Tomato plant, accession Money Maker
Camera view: bottom (45 deg); turntable rotation: 240 degrees
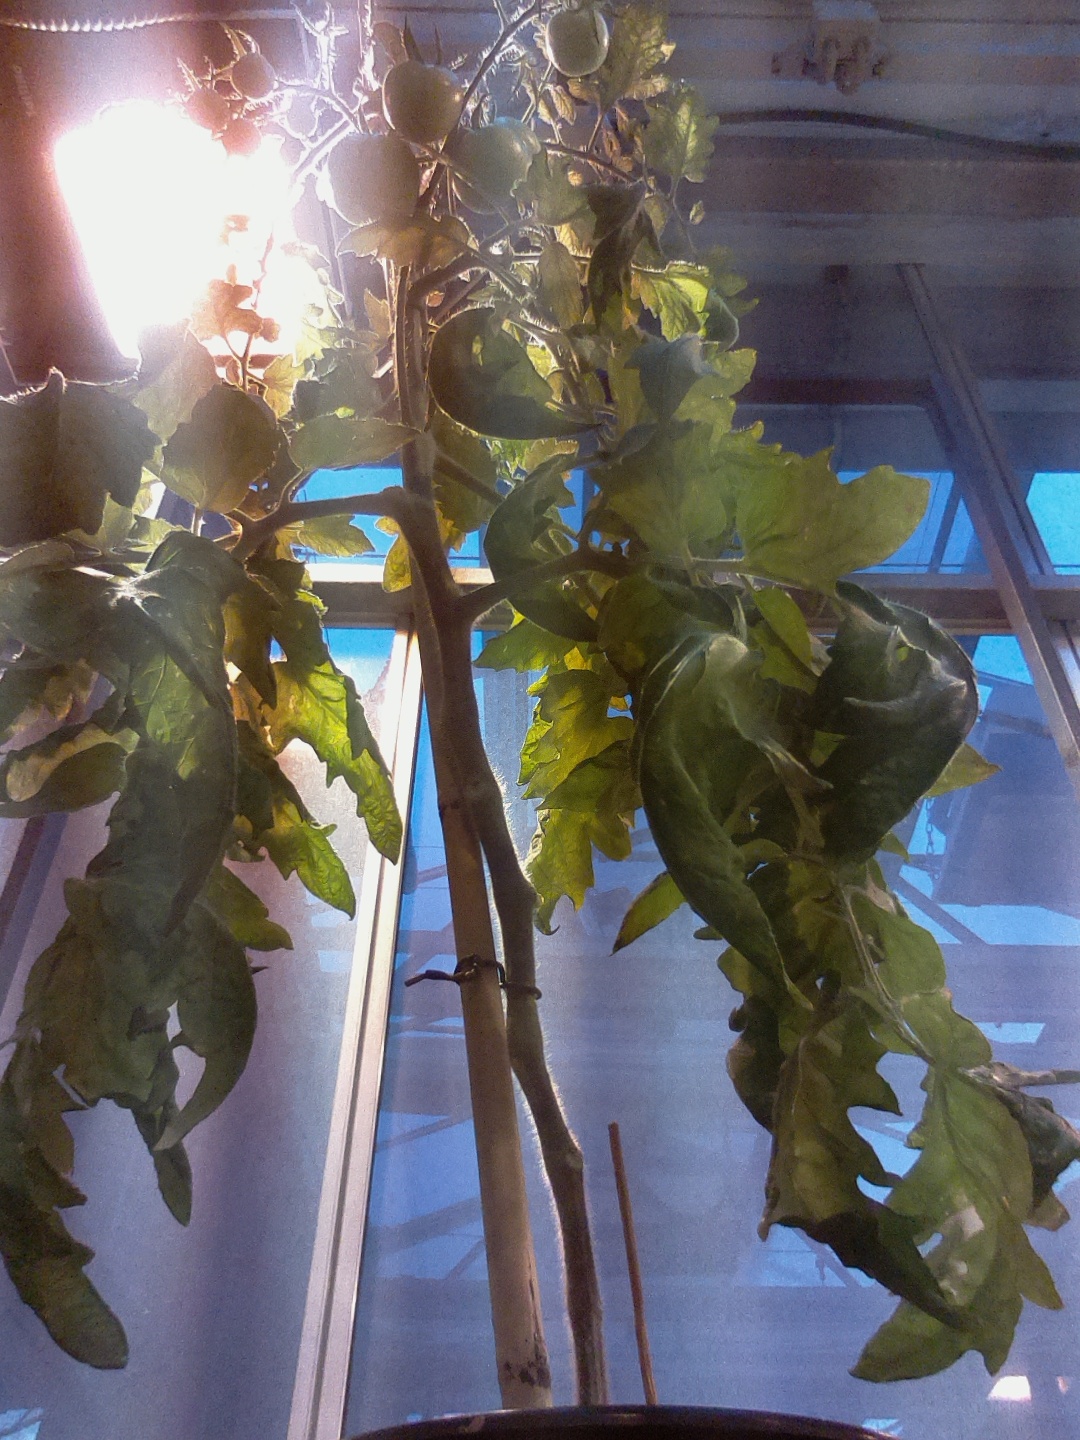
BBCH growth stage 78: 80% -90% of final fruit size